Discovery and development of direct Xa inhibitors

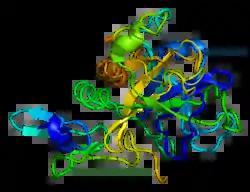
3D structure of factor Xa

Factors IIa, Xa, VIIa, IXa and XIa are all proteolytic enzymes that have a specific role in the coagulation cascade. Factor Xa (FXa) is the most promising one due to its position at the intersection of the intrinsic and extrinsic pathway as well as generating around 1000 thrombin molecules for each Xa molecule which results in a potent anticoagulant effect. FXa is generated from FX by cleavage of a 52 amino acid activation peptide, as the "a" in factor Xa means activated. FXa consists of 254 amino acid catalytic domain and is also linked to a 142 amino acid light chain. The chain contains both GLA domain and two epidermal growth factor domains (EGF like domains).